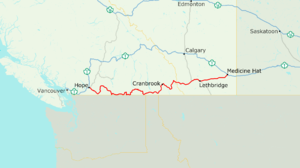
La route Crowsnest est une route s'étendant d'ouest en est en Colombie-Britannique et en Alberta au Canada sur 1 161 km dans le Sud des deux provinces à partir de Hope jusqu'à Medicine Hat en traversant les Rocheuses canadiennes. Il s'agit du lien routier le plus court entre les Basses-terres continentales en Colombie-Britannique et le Sud-Est de l'Alberta. Elle suit grossièrement le chemin tracé lors de la ruée vers l'or par l'ingénieur Edgar Dewdney au milieu du XIXᵉ siècle. Elle tire son nom du col Crowsnest qui correspond à l'endroit où la route traverse la ligne continentale de partage des eaux entre la Colombie-Britannique et l'Alberta.